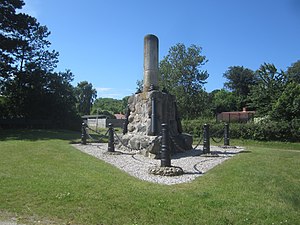
Anholt / Den engelske besættelse
Mindesmærke i Anholt by for danske faldne i Slaget om Anholt. Inskription: